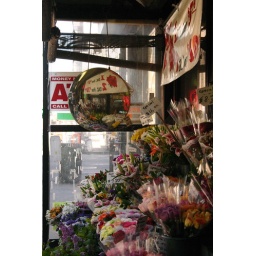
A self-portrait of myself in the fish-eyed mirror at a flower stand on W. 14th St.